Florence and the Machine

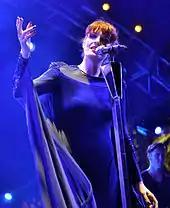
Florence and the Machine performing live at Coachella 2012 in Indio, California

The first demo session occurred in January 2010 with Welch and Paul Epworth at a small London studio. Numerous producers expressed an interest in working on the album but Welch rejected the offers because she wanted "Ceremonials" to be a better version of "Lungs" with a "more dark, more heavy, bigger drum sounds, bigger bass, but with more of a whole sound". For the rest of the year work on the album continued only intermittently as the band concentrated on an extensive tour of the US, where "Lungs" had become popular. The majority of the writing for the album was done between January and April 2011, with recording taking place in April at Abbey Road Studios. Refinement took place at Epworth's own London studios while Welch recorded vocal tracks in various US studios, during days off from touring. The final recording session took place in July at Epworth's studio. Epworth co-wrote seven tracks. Several other British writers share credits on the album, including Summers, Kid Harpoon, James Ford and composer Eg White.